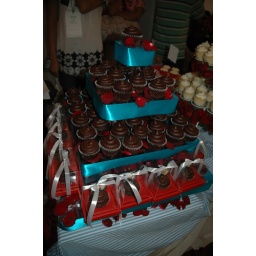
Glass tower lined in blue